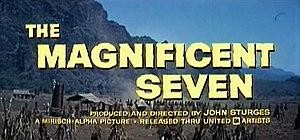
Les Sept Mercenaires est un western de John Sturges sorti en 1960. Le film est grandement inspiré du film japonais Les Sept Samouraïs réalisé par Akira Kurosawa en 1954.